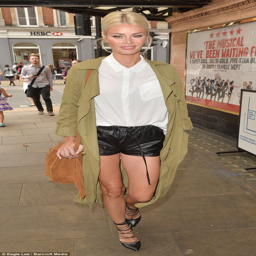
glam : accentuated her pins further with a pair of lace - up heels which tied around her ankles